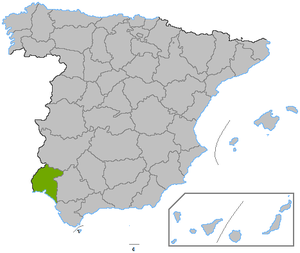
Huelva (provins)
Huelva er en provins i det sydlige Spanien, i den vestlige del af den autonome region Andalusien. Den grænser til provinserne Badajoz, Sevilla og Cádiz, Portugal og til Atlanterhavet. Provinshovedstaden er byen Huelva.